Home Delivery

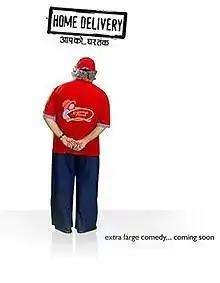
Theatrical release poster

Home Delivery: Aapko... Ghar Tak is a 2005 Indian Hindi-language comedy film written and directed by Sujoy Ghosh and produced by Shabbir Boxwala. The film stars Vivek Oberoi, Ayesha Takia, Mahima Chaudhry, and Boman Irani in the lead roles. The film received negative reviews, with criticism aimed at the unoriginal plot, humor, direction, and acting, although the visual effects, soundtrack, and performances of Oberoi and Irani were praised.